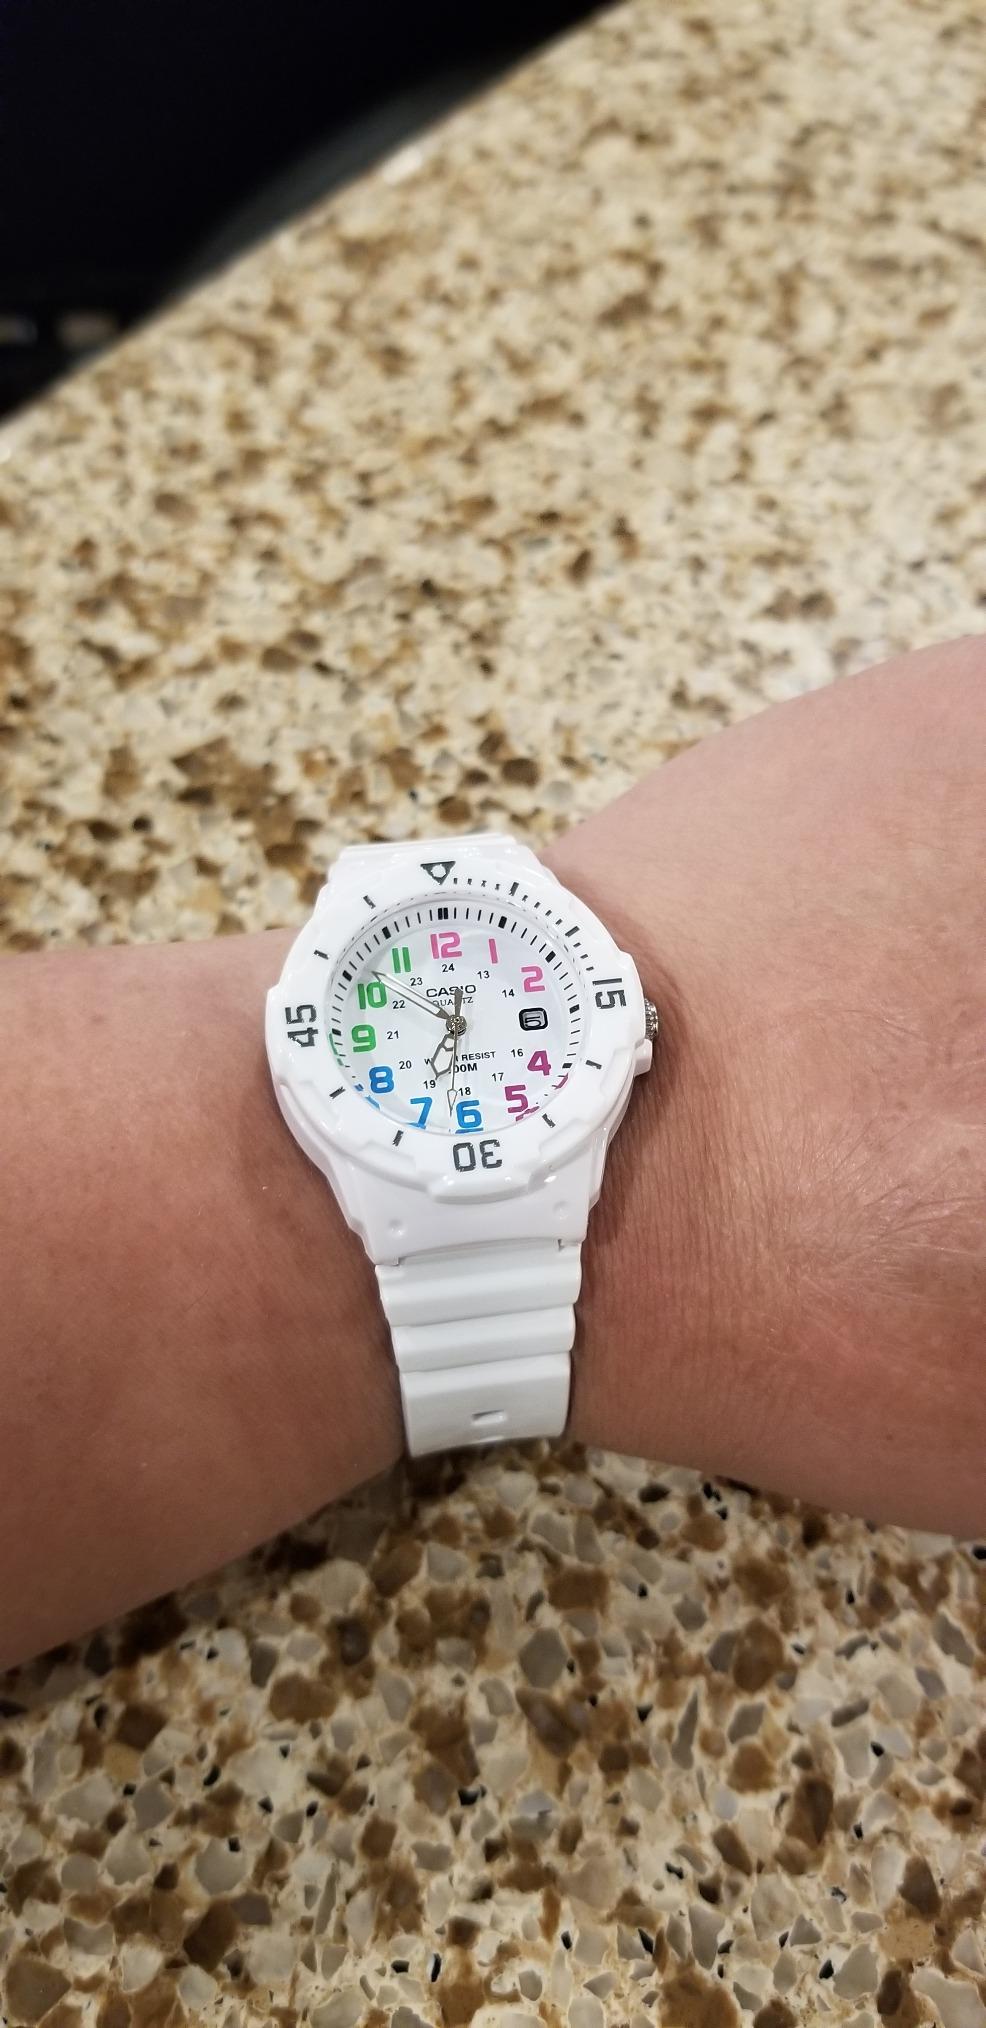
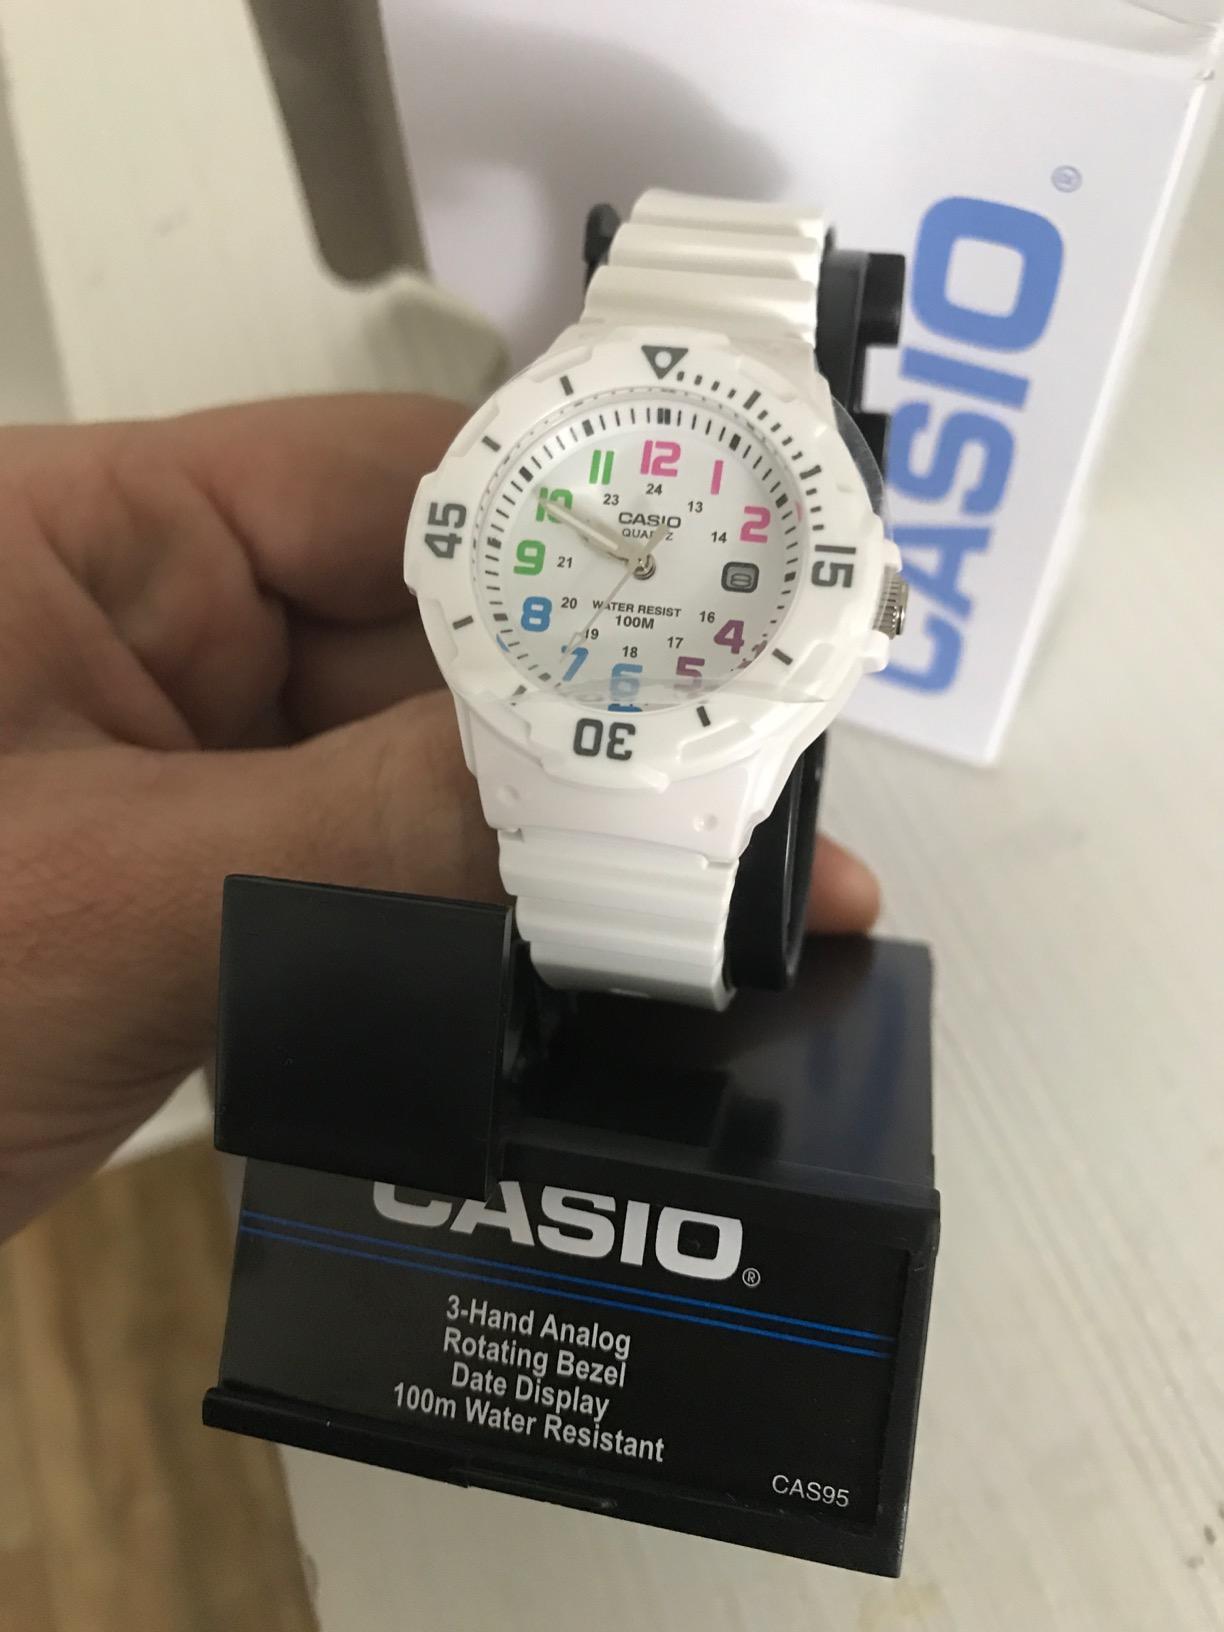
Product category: accessories_watch
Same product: yes